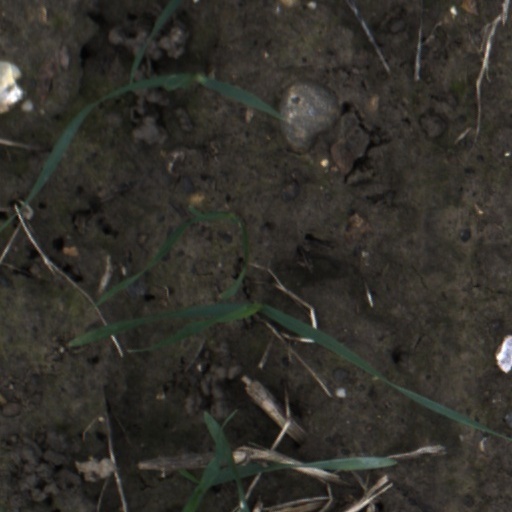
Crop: wheat